222nd Rifle Division

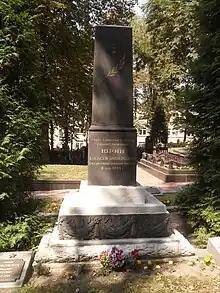
Monument to Col. A. N. Yurin in Minsk

In order to complete the pursuit of the defeated German forces, late on June 28 the "STAVKA" directed 2nd Belorussian Front to develop a rapid offensive in the direction of Minsk, capture that place, and reach the west bank of the Svislach River no later than July 8, in conjunction with 3rd Belorussian Front. To this end the 222nd formed the basis of 33rd Army's forward detachment, with the 1197th Self-Propelled Artillery Regiment (SU-76s), 873rd Antitank Artillery Regiment, 206th Sapper Battalion, 307th Guards Mortar Regiment, two antiaircraft batteries and a truck battalion. On July 21 Colonel Yurin was rewarded for his leadership of the division in the offensive to date when he was named a Hero of the Soviet Union. Before the medal could officially presented Yurin was killed in action on July 26 while the division was forcing a crossing of the Neman River near the village of Balberishkis, Lithuania. He was buried in Minsk. Yurin was succeeded in command by Col. Grigorii Petrovich Savchuk, who had become a Hero of the Soviet Union in 1943 as a regimental commander in the 181st Rifle Division.